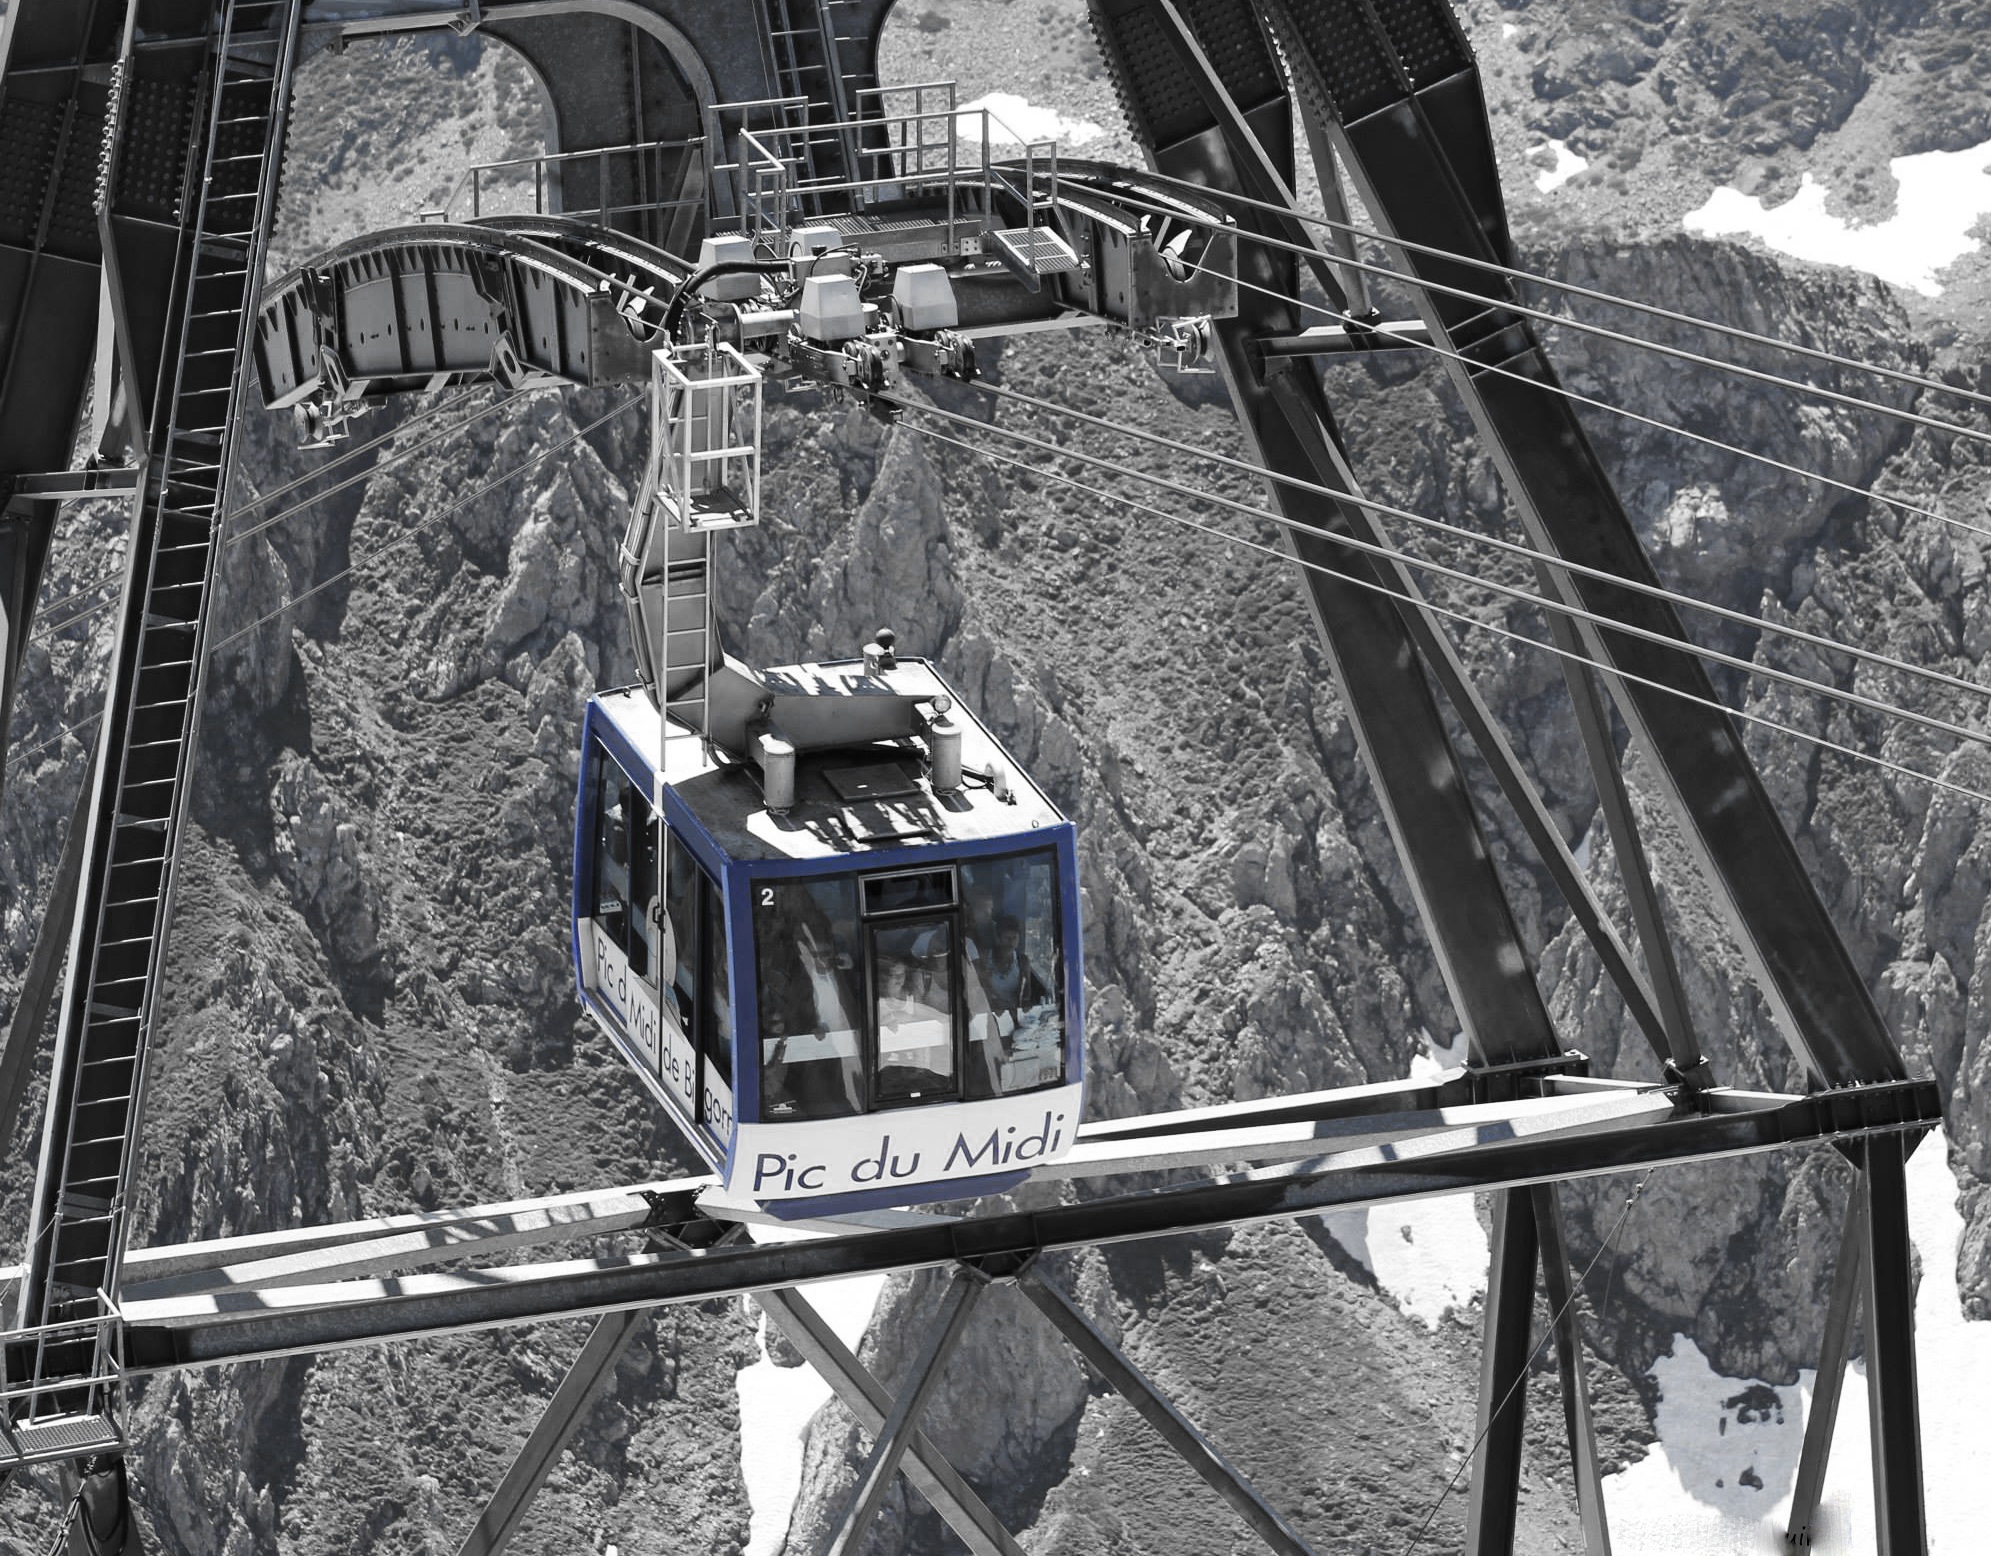
snow, winter, track, bridge, transport, vehicle, mast, cabin, cable car, cables, pyrenees, south peak